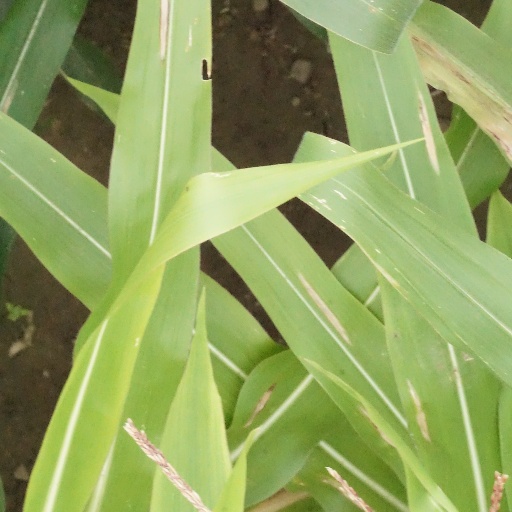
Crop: maize; corn